Cardiff Roman Fort

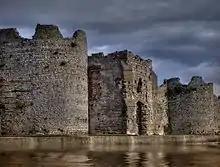
Portchester ("Portus Adurni") is the best preserved Roman fort north of the Alps. The D-shaped towers are typical of 3rd-century of Roman forts.

Around 290, a 9-acre (3.57 hectare) shore fort was built on the site, not unlike the almost complete example at Portchester in Hampshire. Its walls were ten feet thick and it was positioned to control access to the upper reaches of the River Severn. There may have been associated watch towers on the now eroded cliffs to the west. This is believed to have been the Emperor Carausius' response to increased Irish raids. Its military/naval force eventually moved elsewhere about 370.